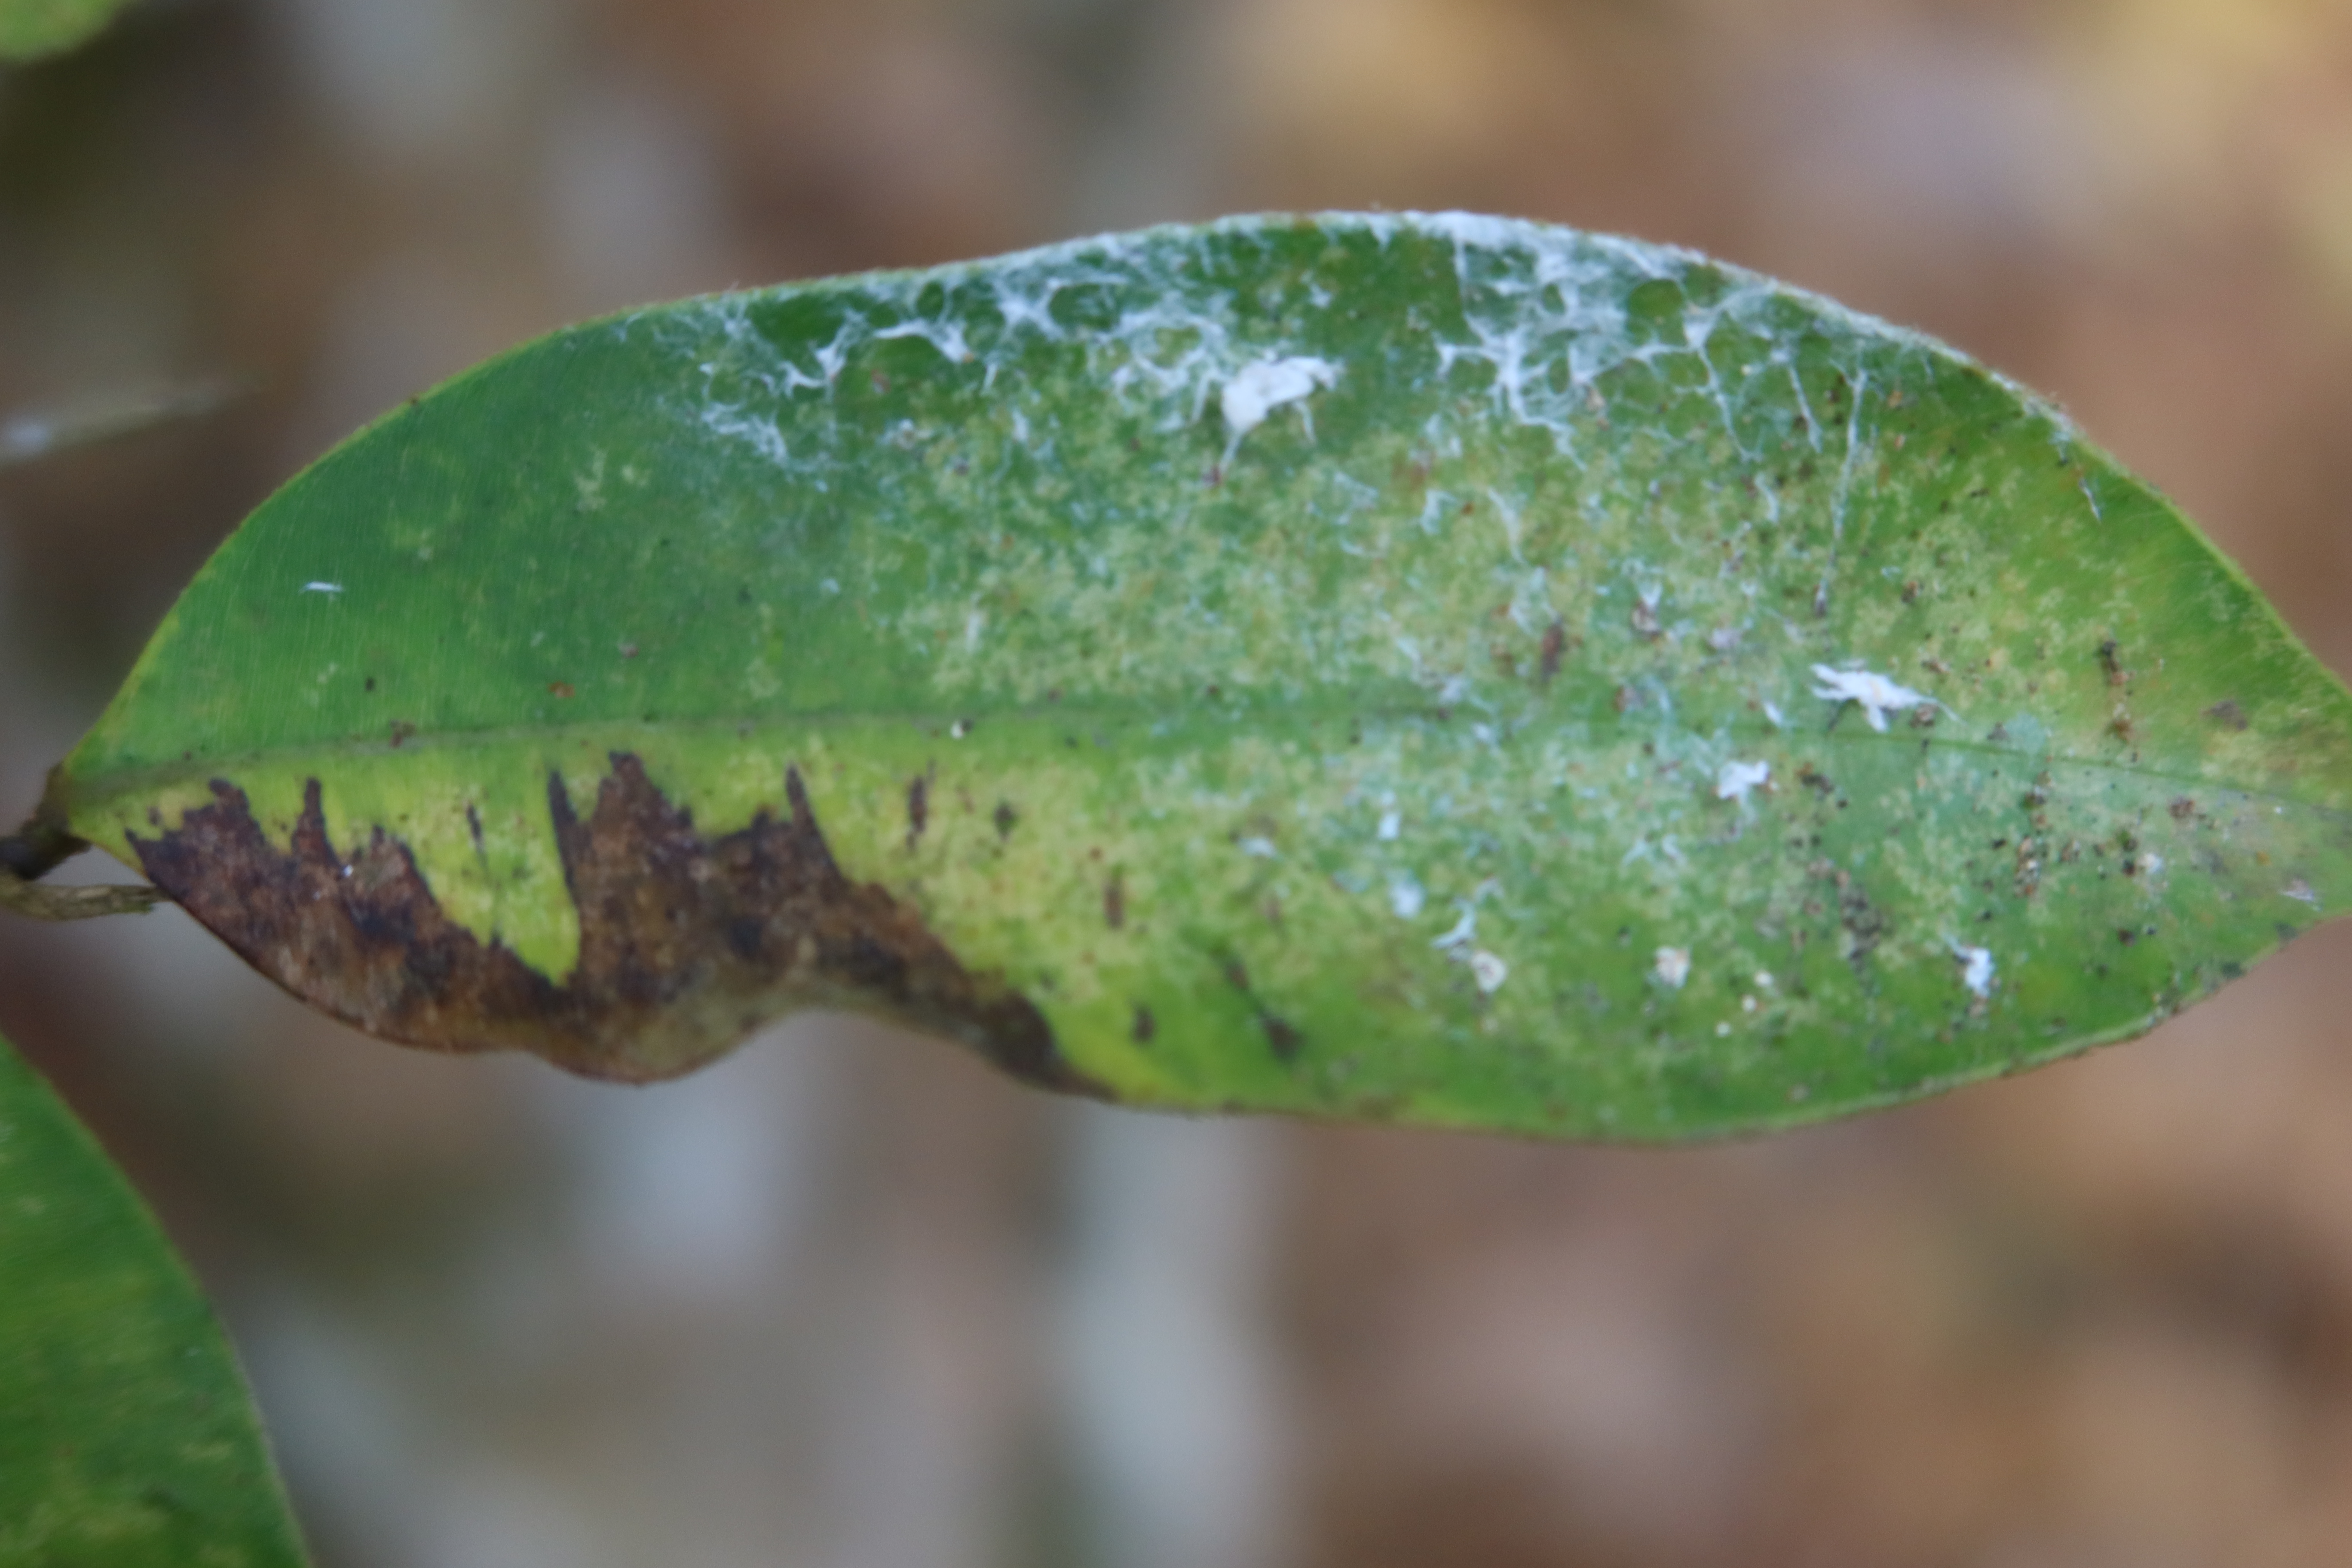
Label: Anthracnose